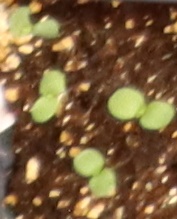
Label: Flax